Mason Chamberlin

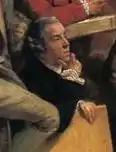
Chamberlin from The Portraits of the Academicians of the Royal Academy by Johan Zoffany

Mason Chamberlin (1727 – 20 January 1787) was an English portrait painter, who was one of the founding members of the Royal Academy in 1768. He was a student of Francis Hayman. He is perhaps best remembered for his portrait of Benjamin Franklin.